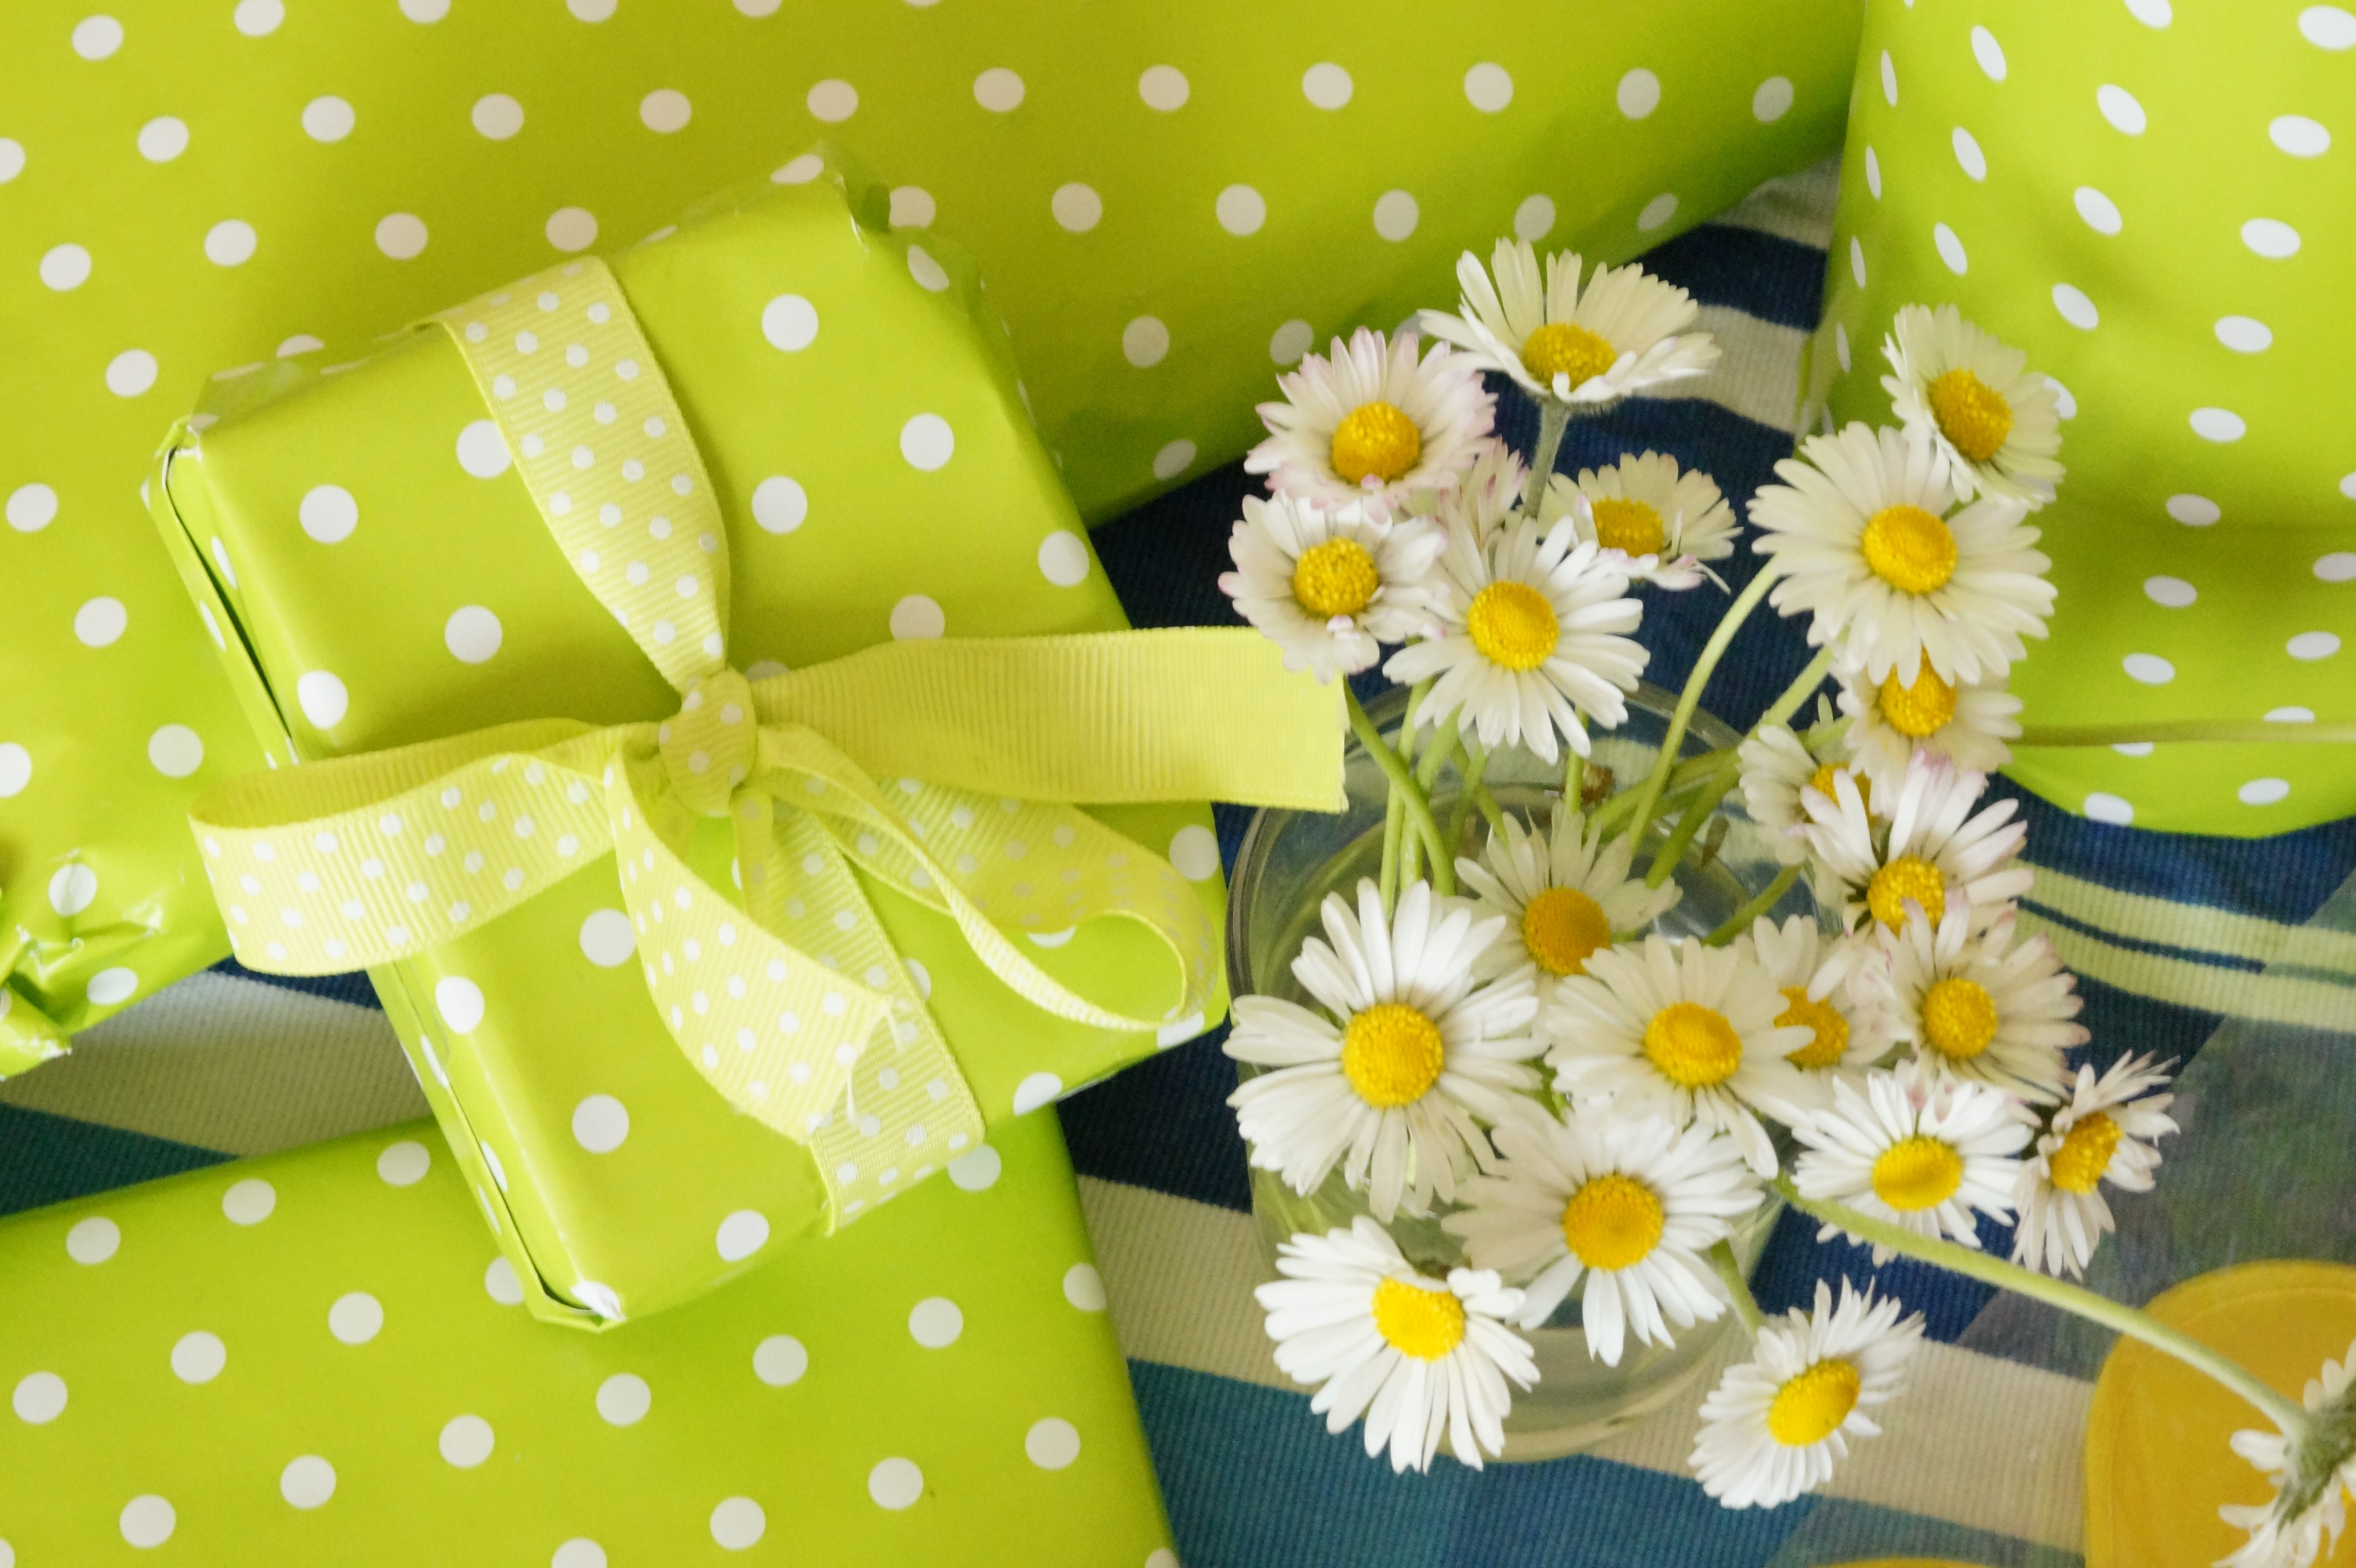
plant, flower, petal, daisy, celebration, bouquet, gift, pattern, green, yellow, gifts, spotted, festival, design, birthday, greeting, packed, congratulate, congratulations, birthday table, flower bouquet, birthday party